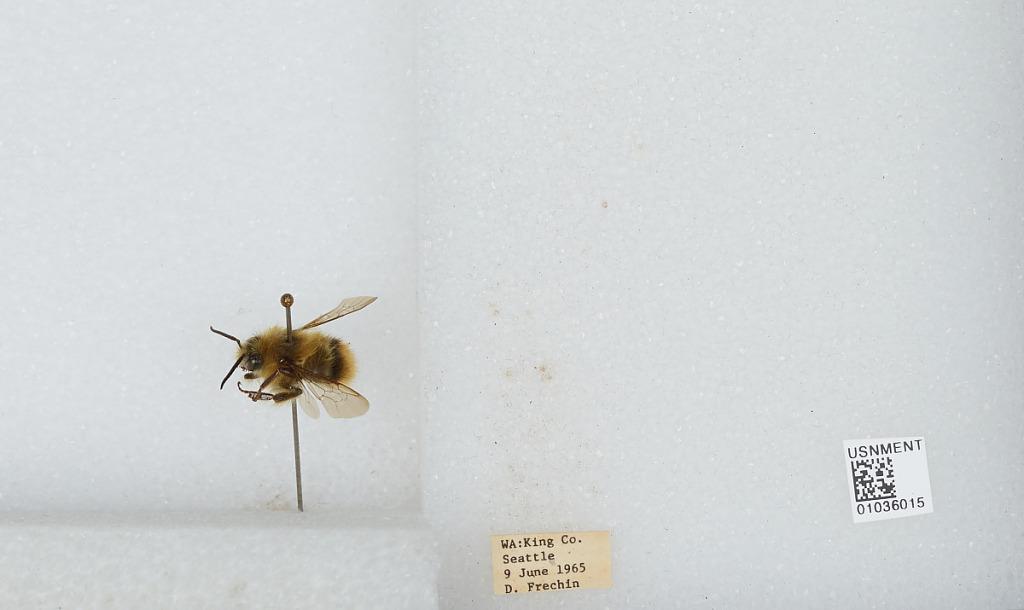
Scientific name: Bombus (Pyrobombus) mixtus Cresson
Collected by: D. Frechin
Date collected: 1965-6-9
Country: United States
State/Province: Washington
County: King
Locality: Seattle
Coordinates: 47.6097, -122.333